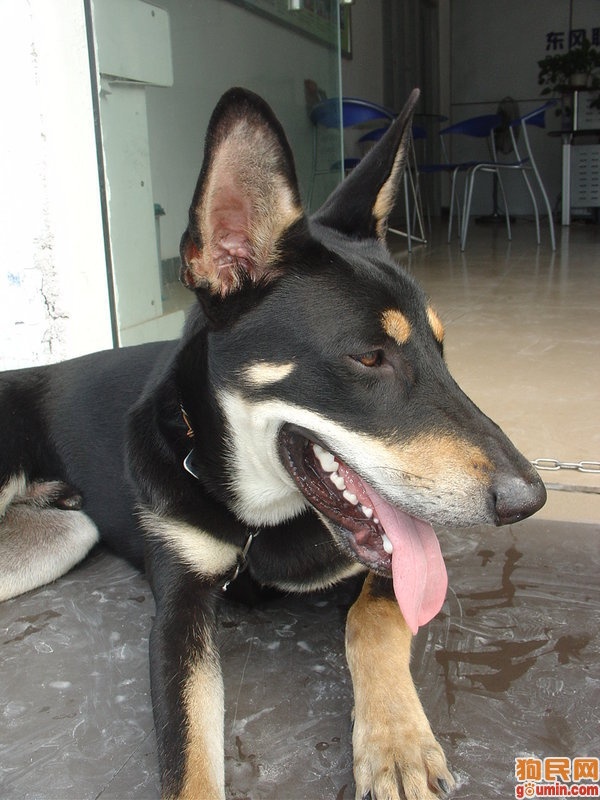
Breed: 258-n000104-Black_sable